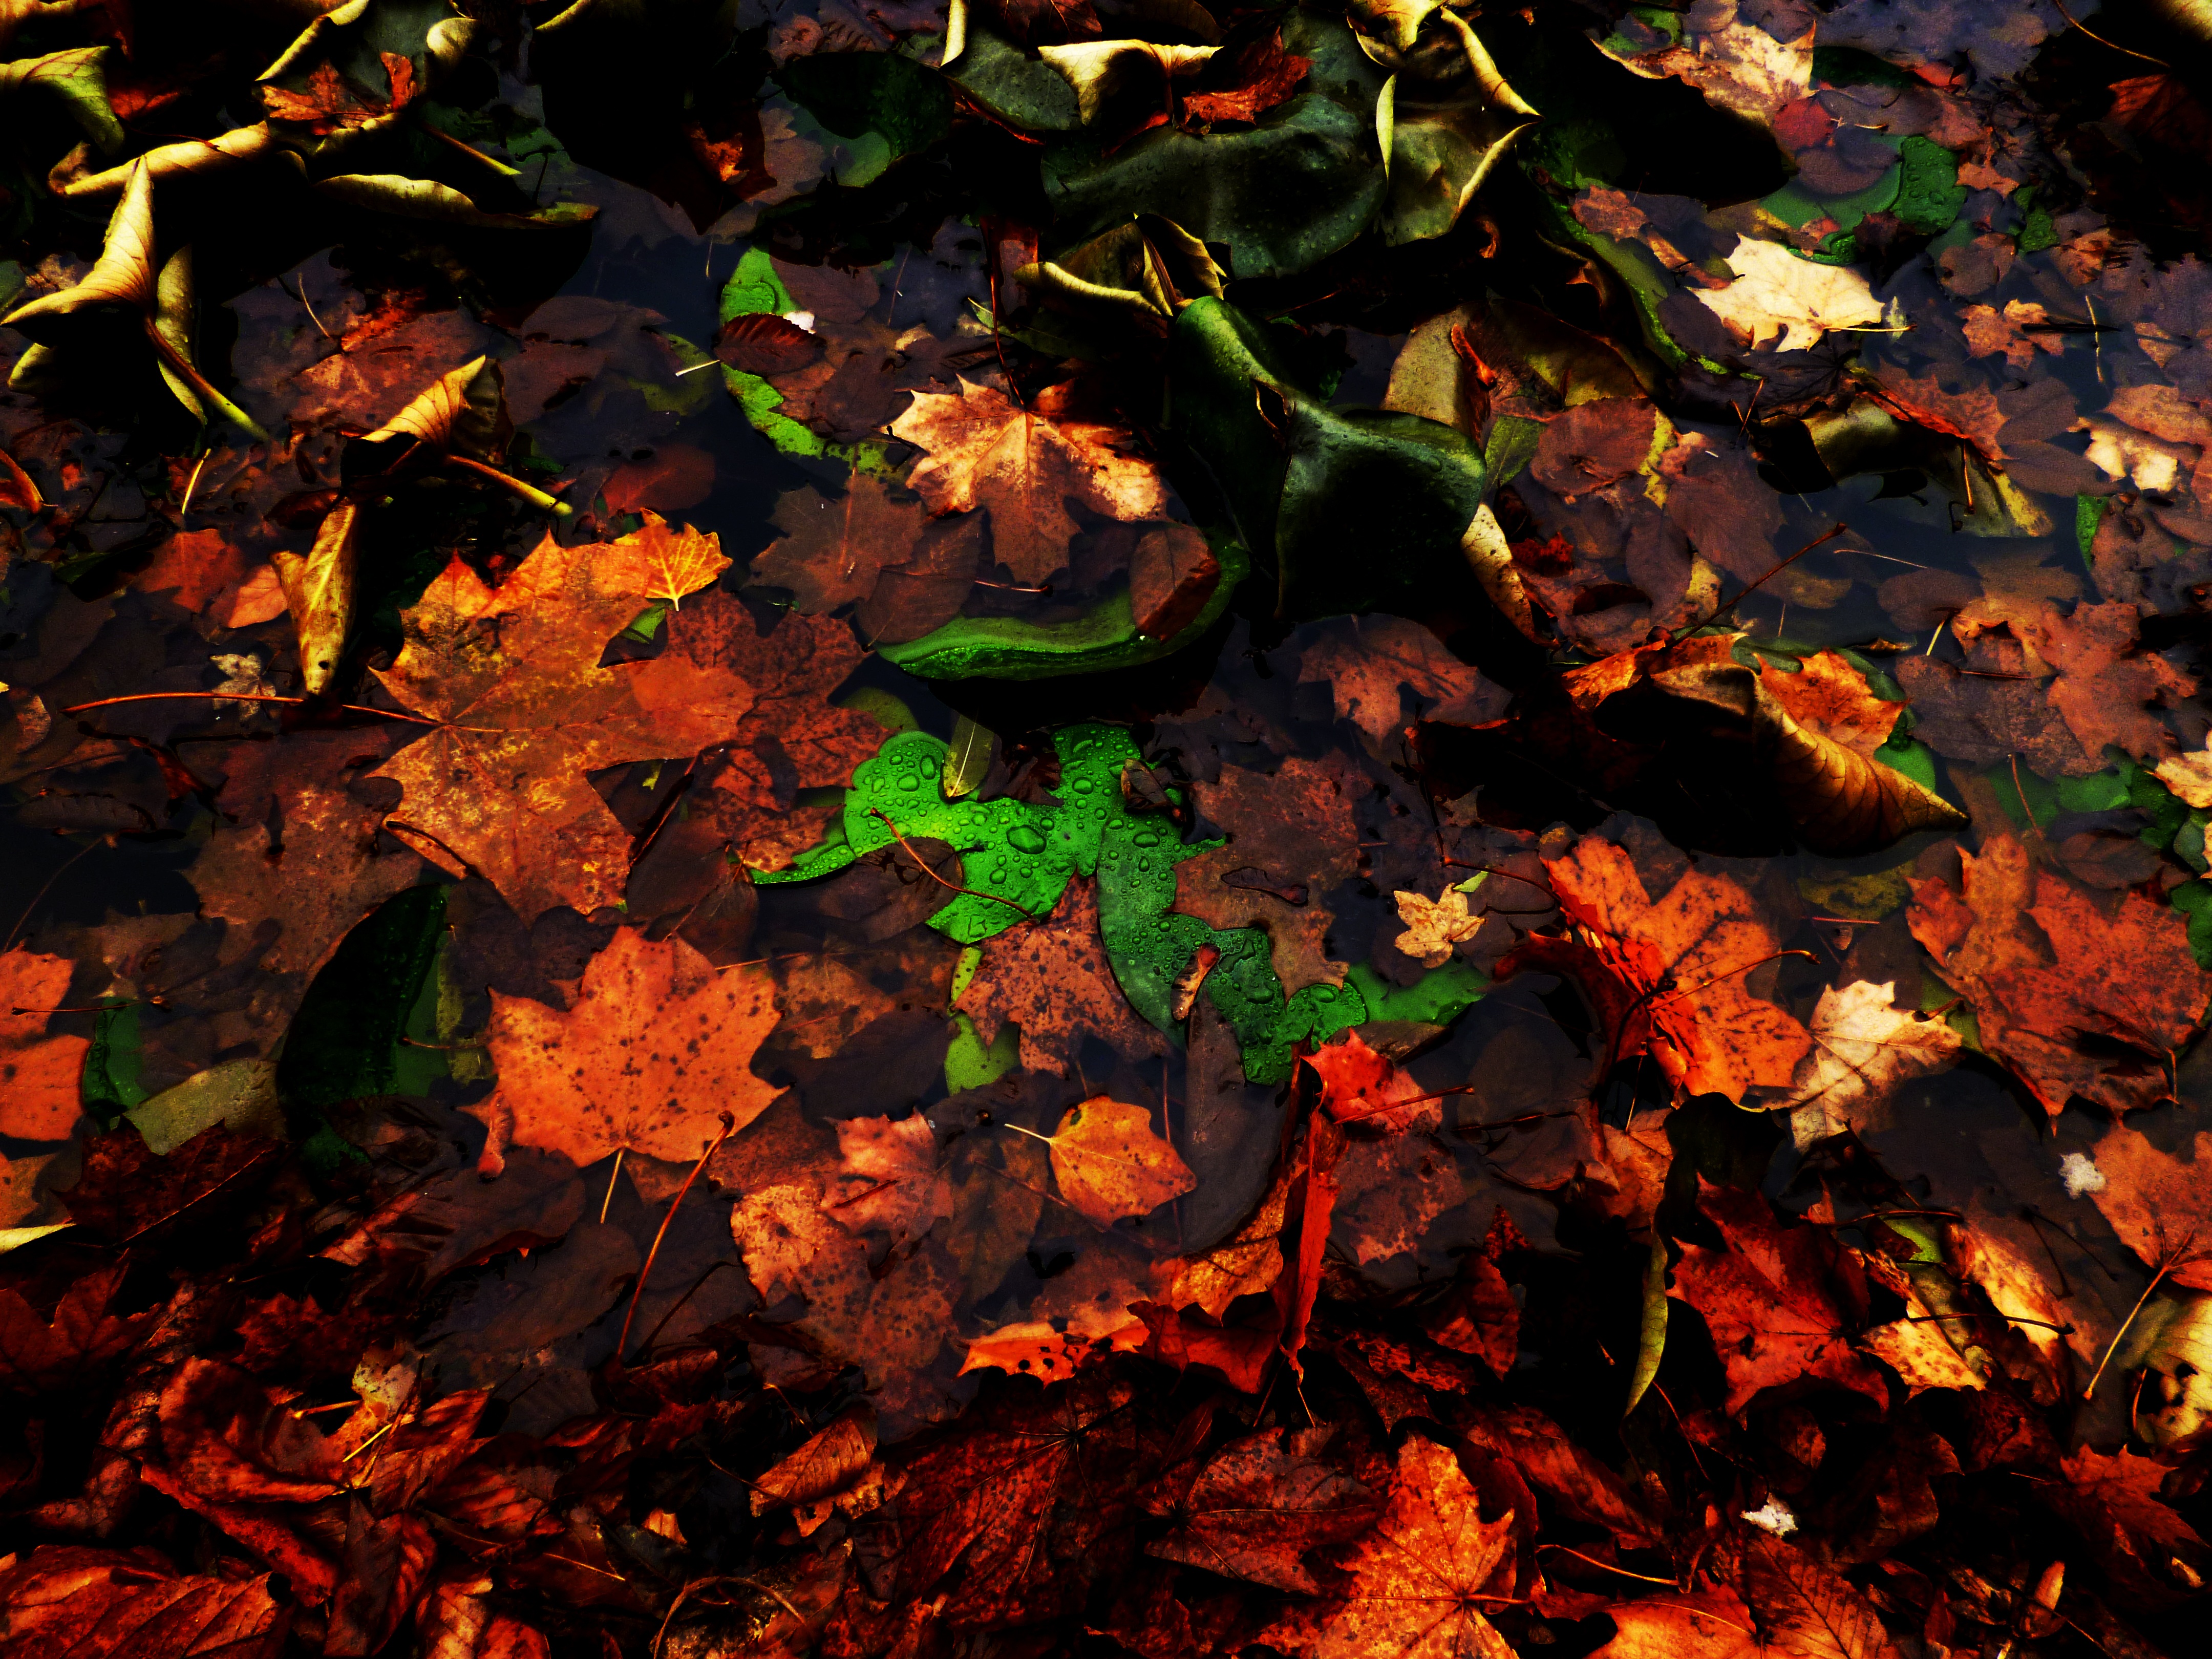
tree, water, nature, branch, plant, leaf, flower, wet, foliage, autumn, soil, botany, season, colors, drops, autumn leaves, woody plant